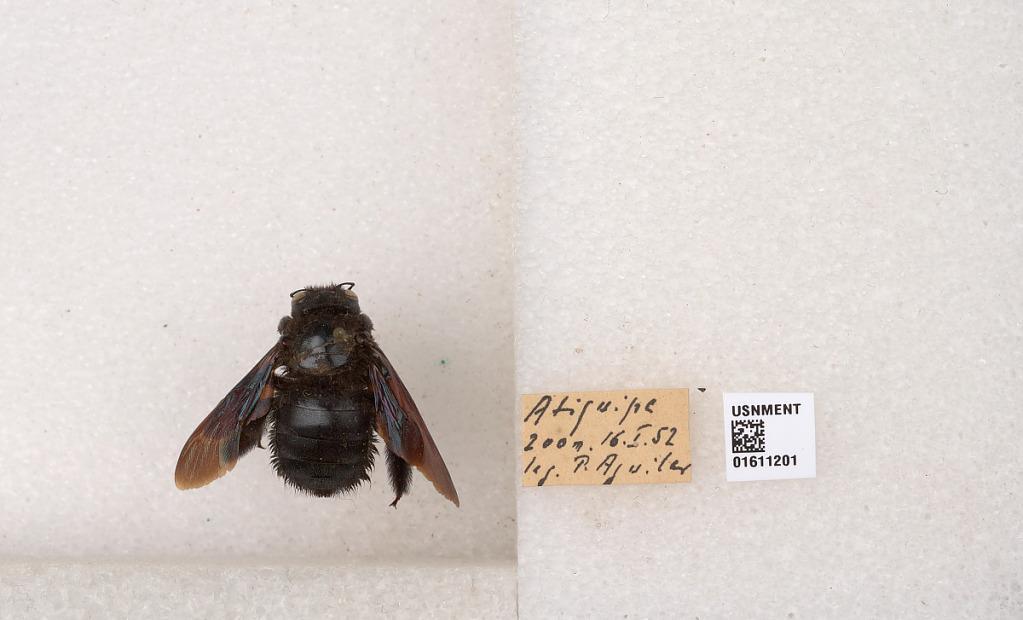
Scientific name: Xylocopa
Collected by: J. Steinbach
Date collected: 1952-1-16